TRAPPIST-1

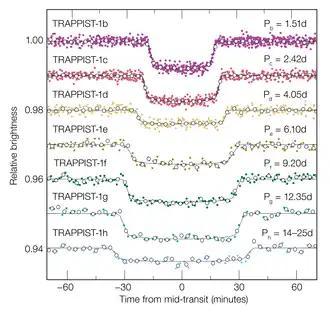
Graph showing dips in brightness in TRAPPIST-1 star by the planet's transits or obstruction of starlight. Larger planets create deeper dips and further planets create longer dips.

, the existence of an atmosphere around TRAPPIST-1b has been ruled out by James Webb Space Telescope observations, and there is no evidence for the other planets in the system, but atmospheres are not ruled out, and could be detected in the future. The outer planets are more likely to have atmospheres than the inner planets. Several studies have simulated how different atmospheric scenarios would look to observers, and the chemical processes underpinning these atmospheric compositions. The visibility of an exoplanet and of its atmosphere scale with the inverse square of the radius of its host star.